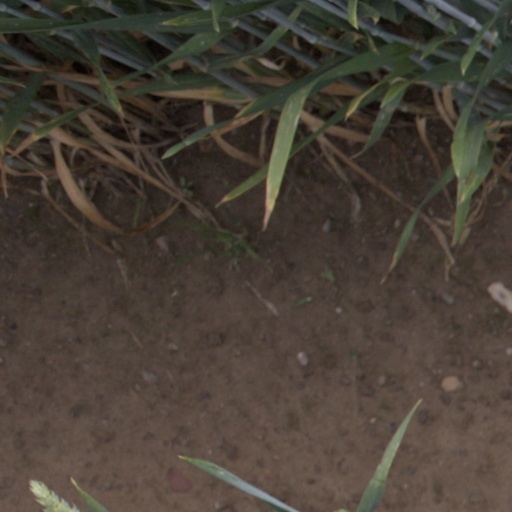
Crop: wheat